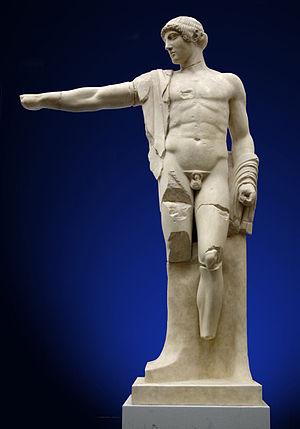
Apollon, figure du fronton ouest du temple de Zeus à Olympie. Copie moderne d'après un original du musée d'Olympie (voir ci-dessous)."